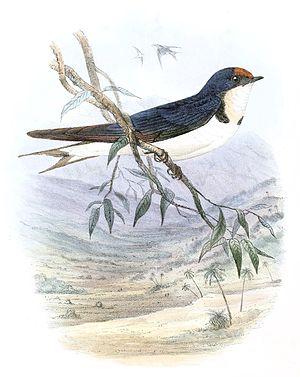
«
L'Hirondelle dʼÉthiopie est une espèce de passereau de la famille des Hirundinidae.